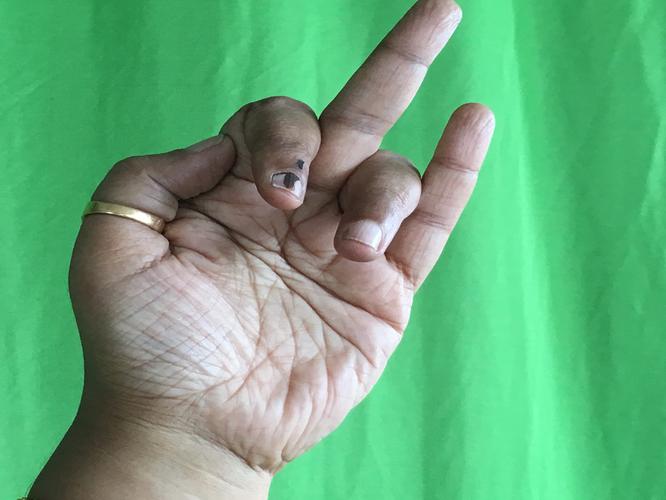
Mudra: Shukatundam
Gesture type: single_hand